Soviet space dogs

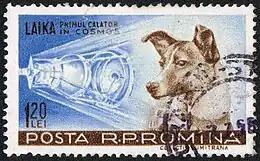
Laika on a Romanian post stamp

On 3 November 1957 Laika (Лайка, "barker") flew to space on Sputnik 2 to become the first Earth-born creature (other than microbes) to orbit the planet. Many sub-orbital flights with animal passengers had already been to space, such as the 1949 mission of the rhesus macaque Albert II. Laika was also known as Zhuchka (Жучка, "Little Bug") and Limonchik (Лимончик, "Little Lemon"). The American media dubbed her "Muttnik", making a play on words for the canine follow-on to the first orbital mission, Sputnik. She died between five and seven hours into the flight from stress and overheating.